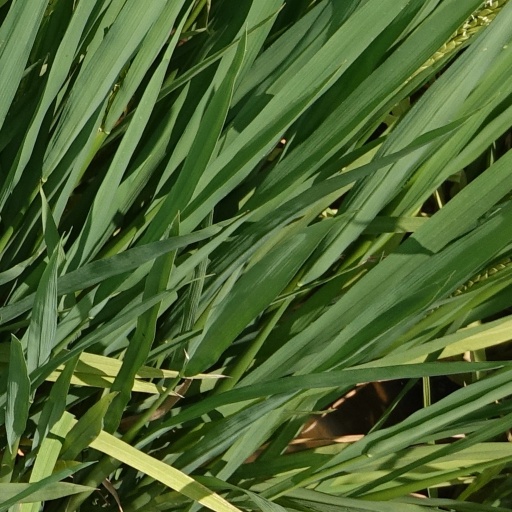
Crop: rice